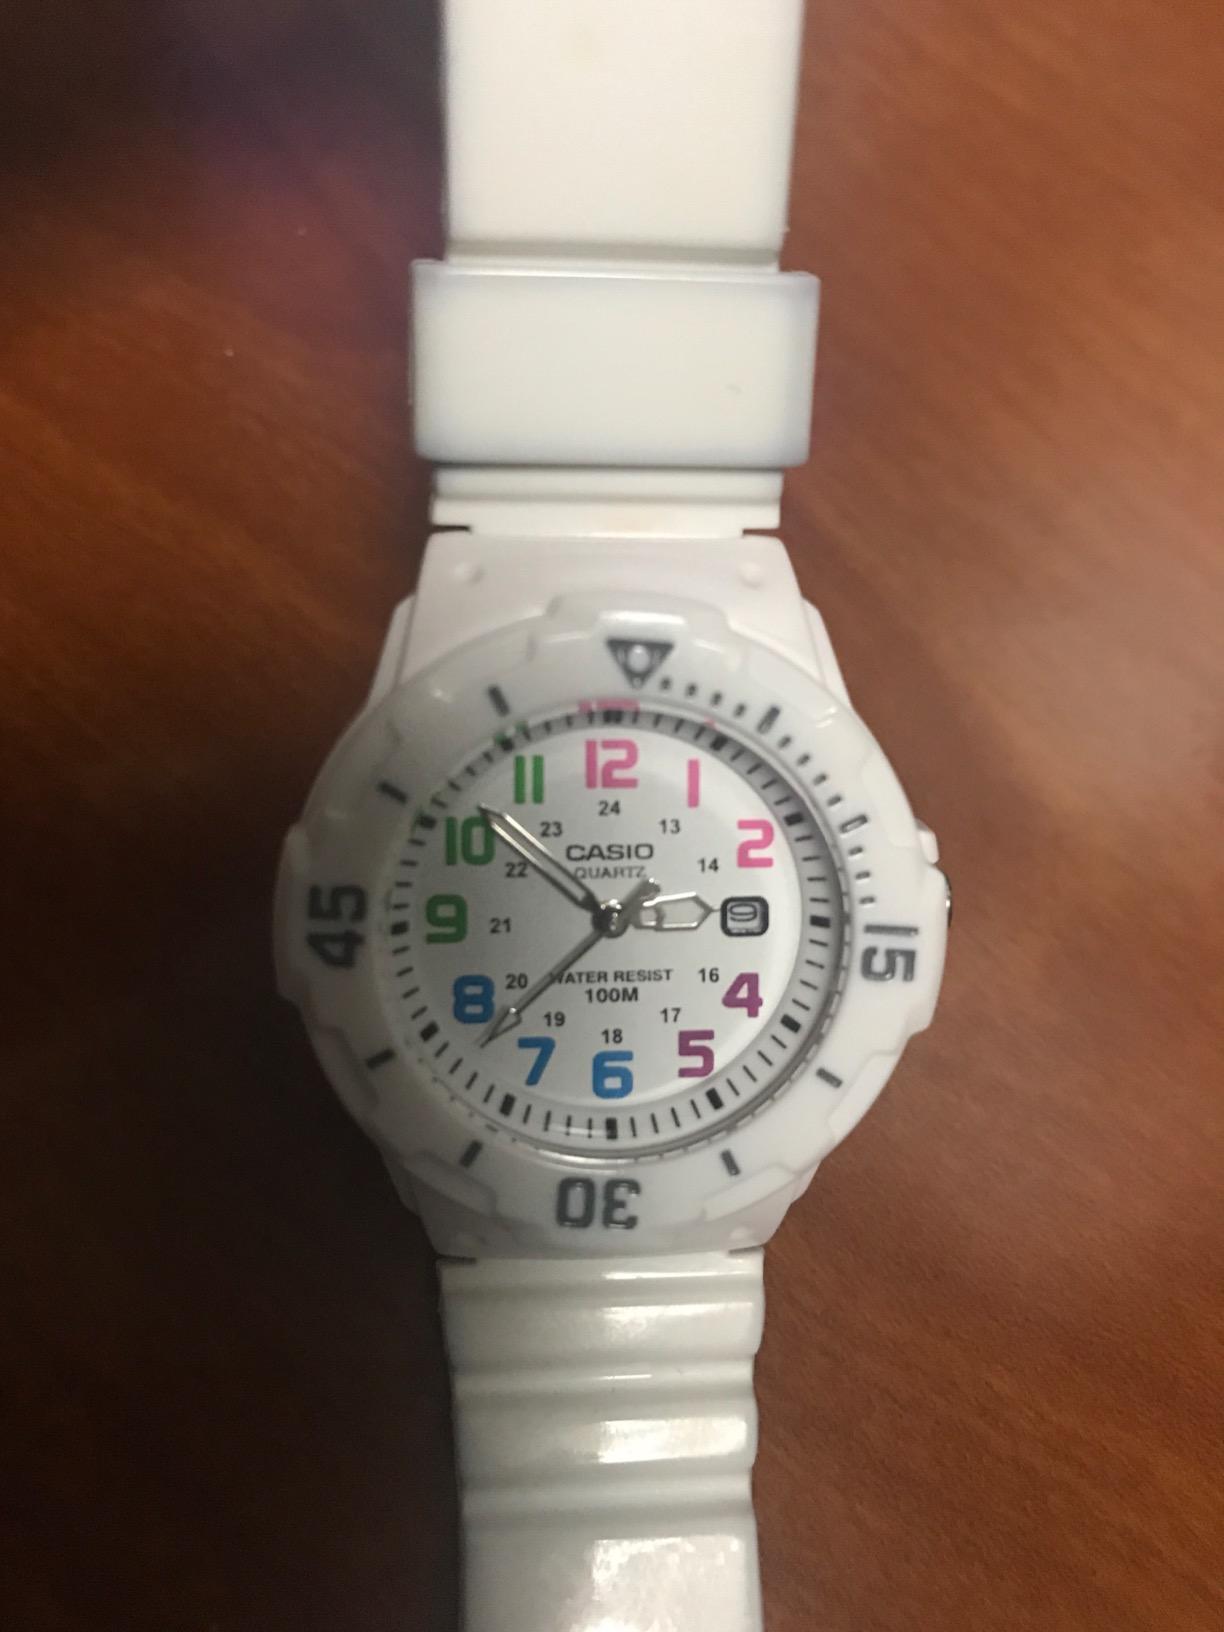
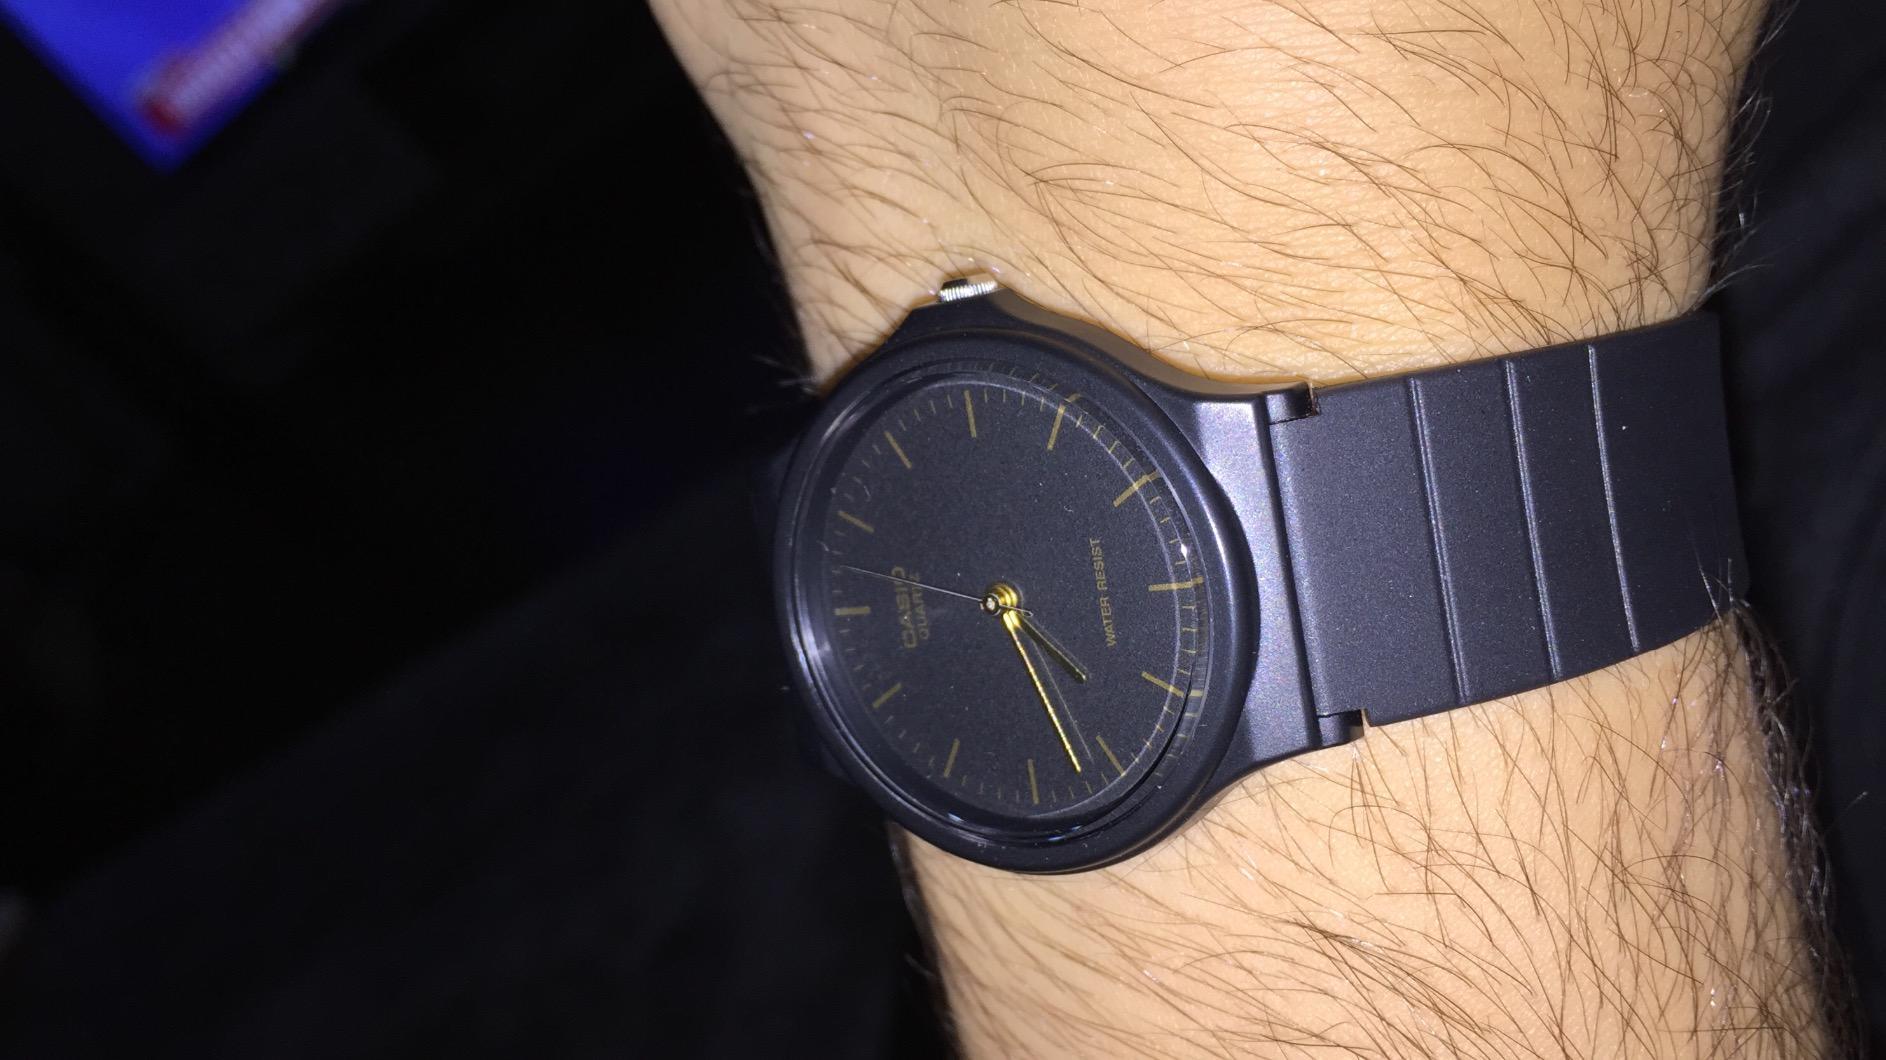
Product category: accessories_watch
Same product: no